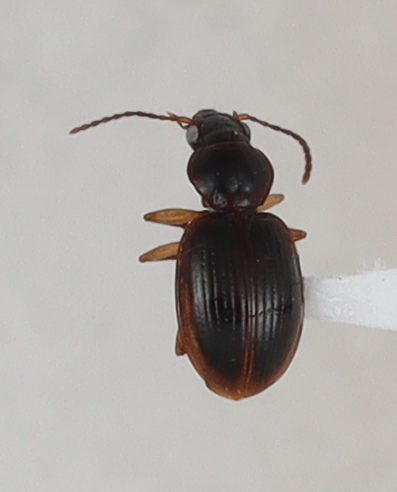
Scientific name: Mecyclothorax discedens
Plot: 4
Trap: W
Collected: 20210504